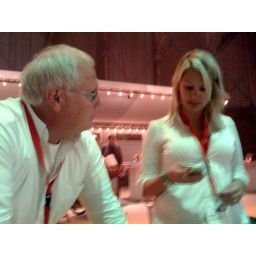
the original dutch cow boy and girl, in while